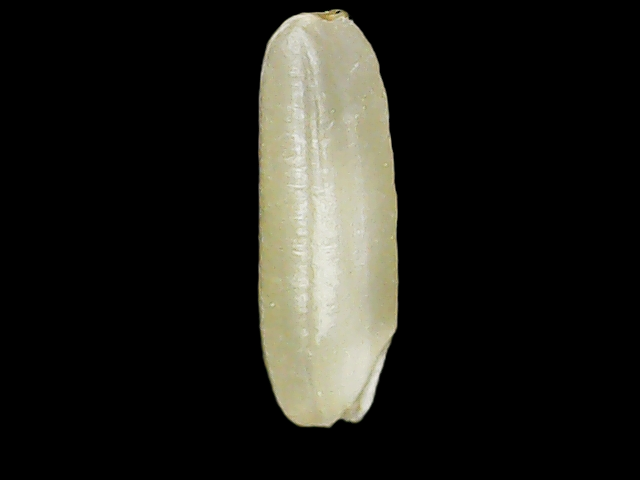
Rice variety: Binadhan16